Question: Please indicate a possible affordance area of beat_drum that can be used for striking
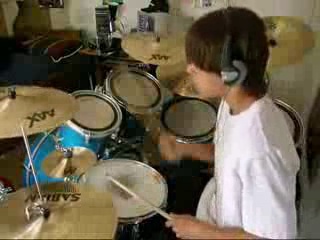
Answer: [81.723, 158.616, 168.038, 225.985]